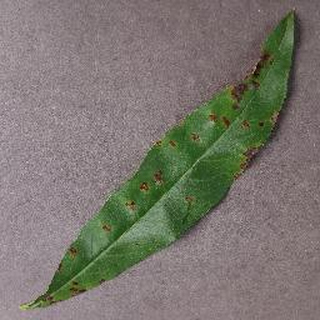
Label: peach_bacterial_spot